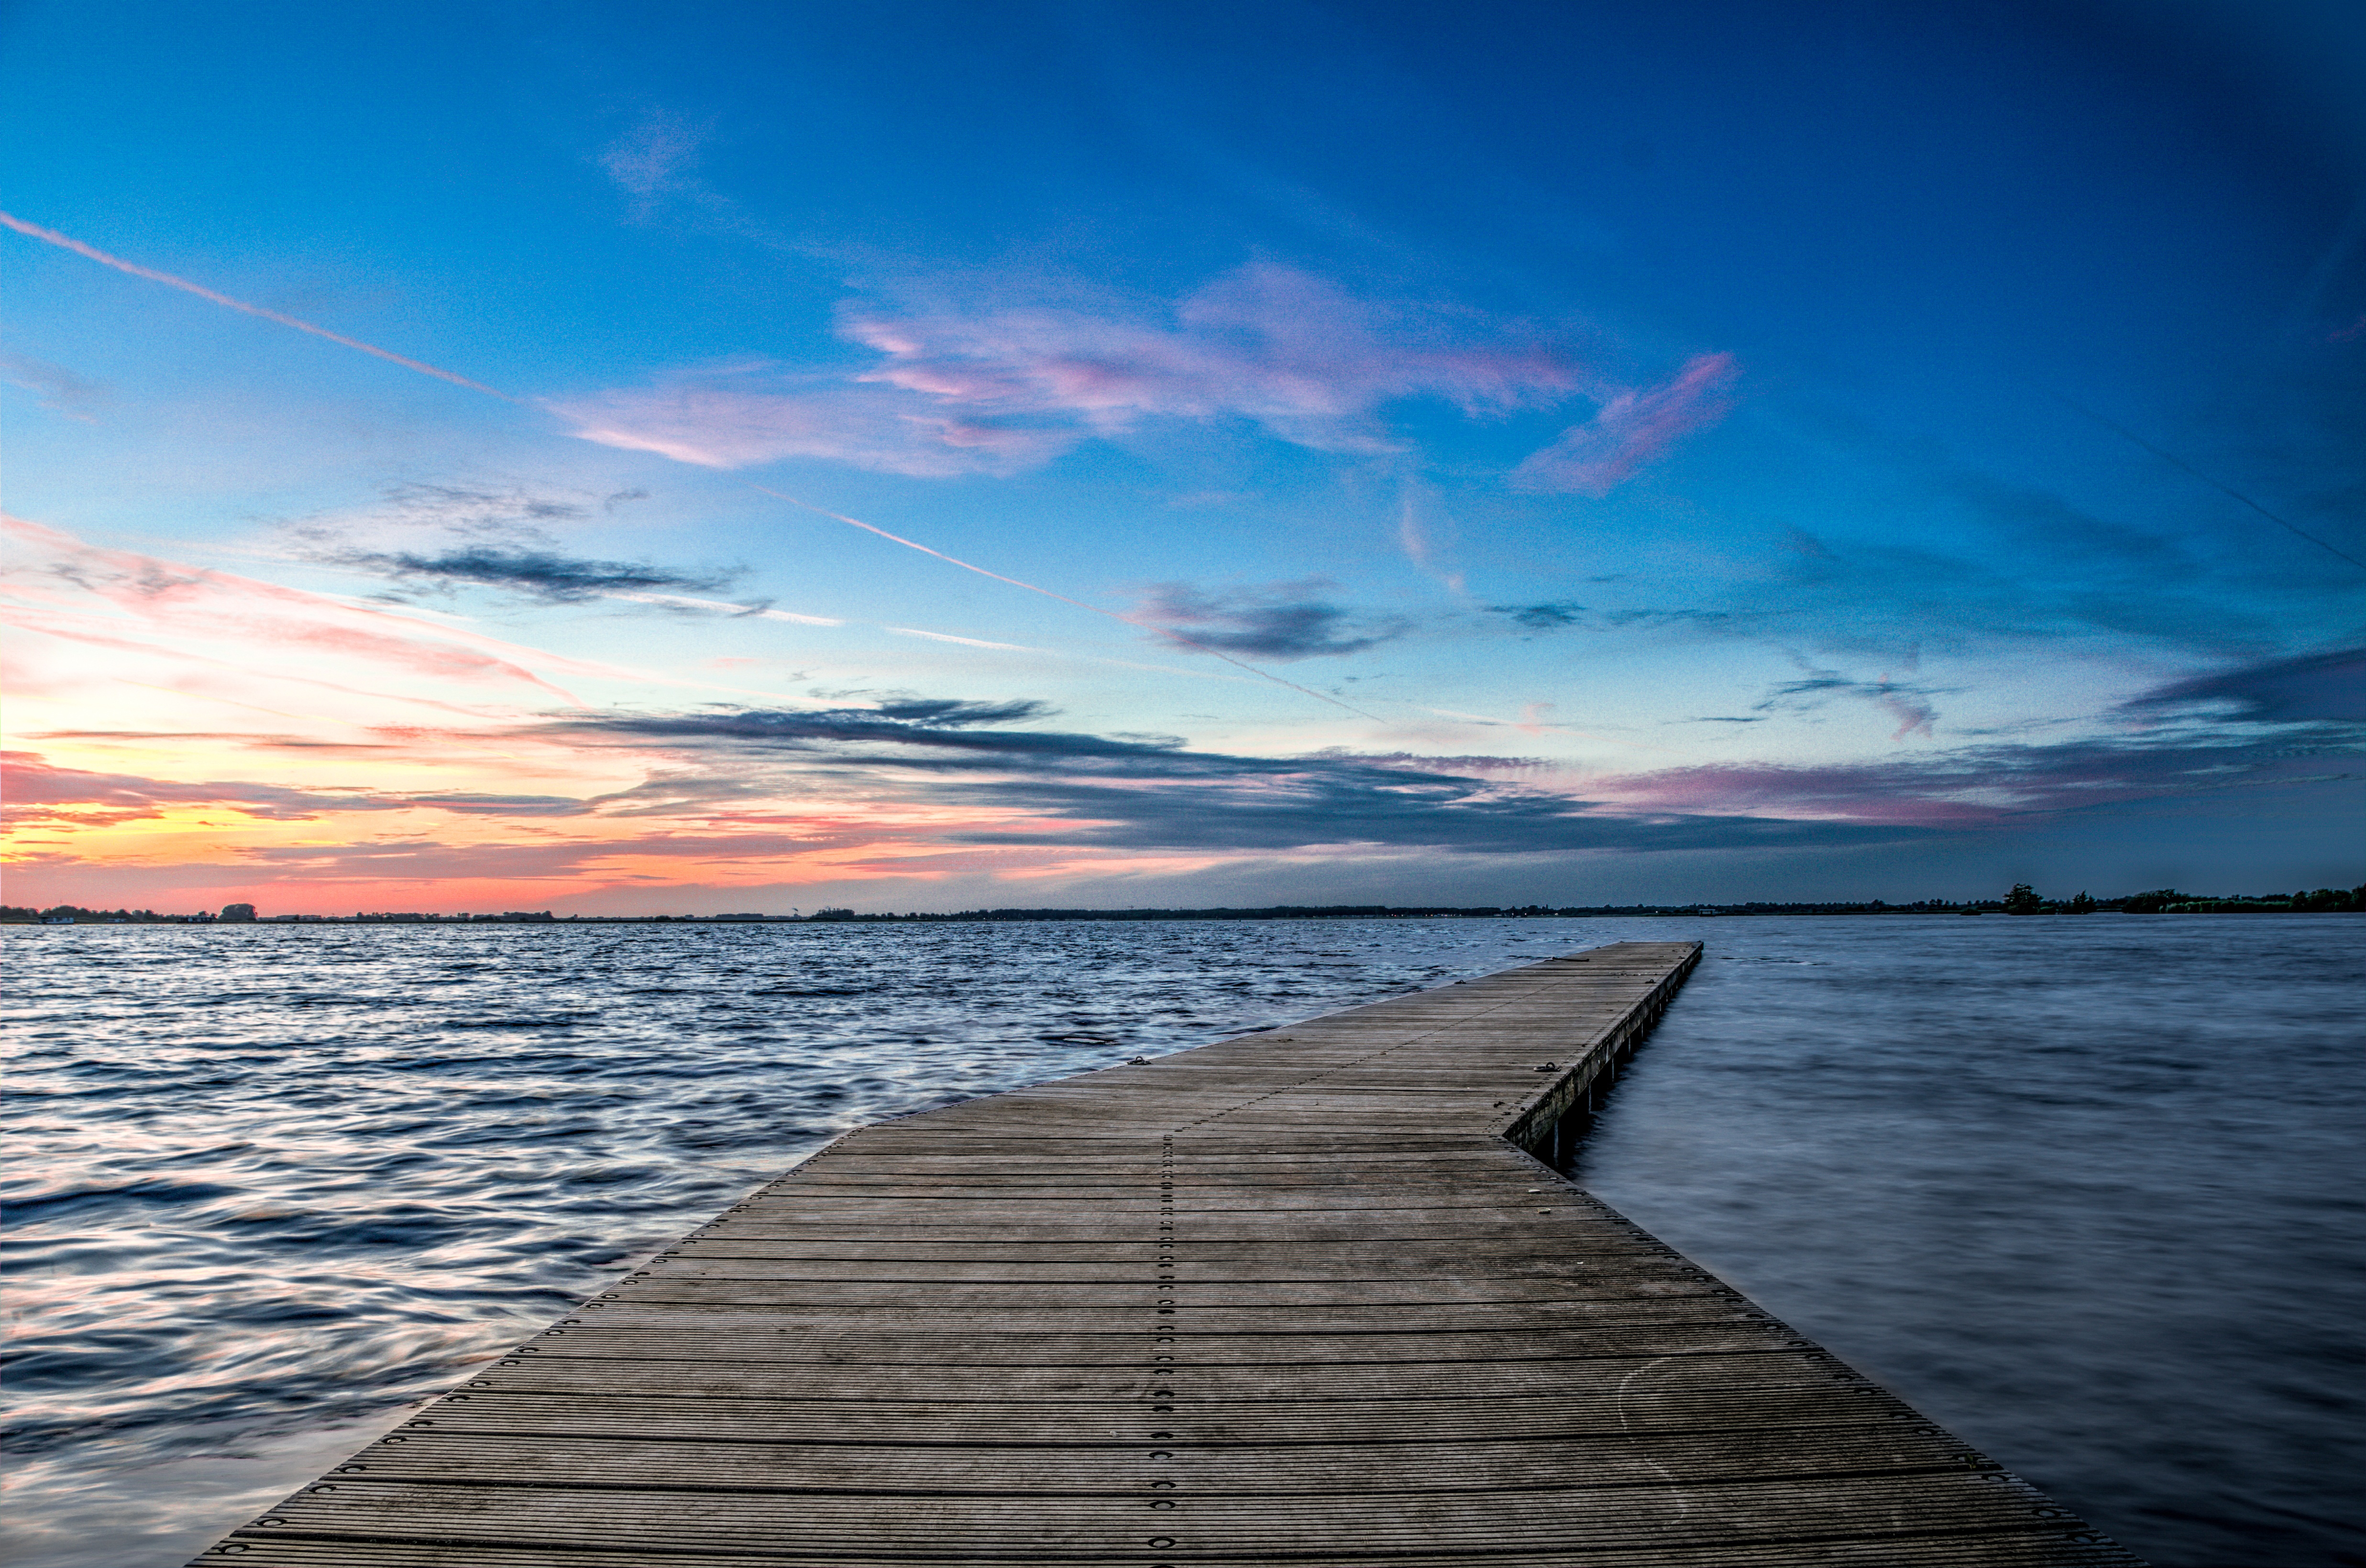
beach, landscape, sea, coast, water, nature, ocean, horizon, dock, cloud, sky, wood, sunrise, sunset, sunlight, shore, wave, lake, dawn, pier, summer, vacation, dusk, evening, orange, reflection, tranquil, scenic, peaceful, seascape, bay, blue, jetty, colorful, body of water, wooden, afterglow